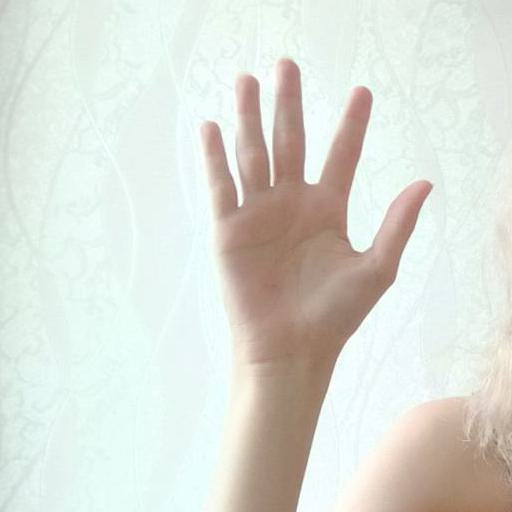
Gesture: palm